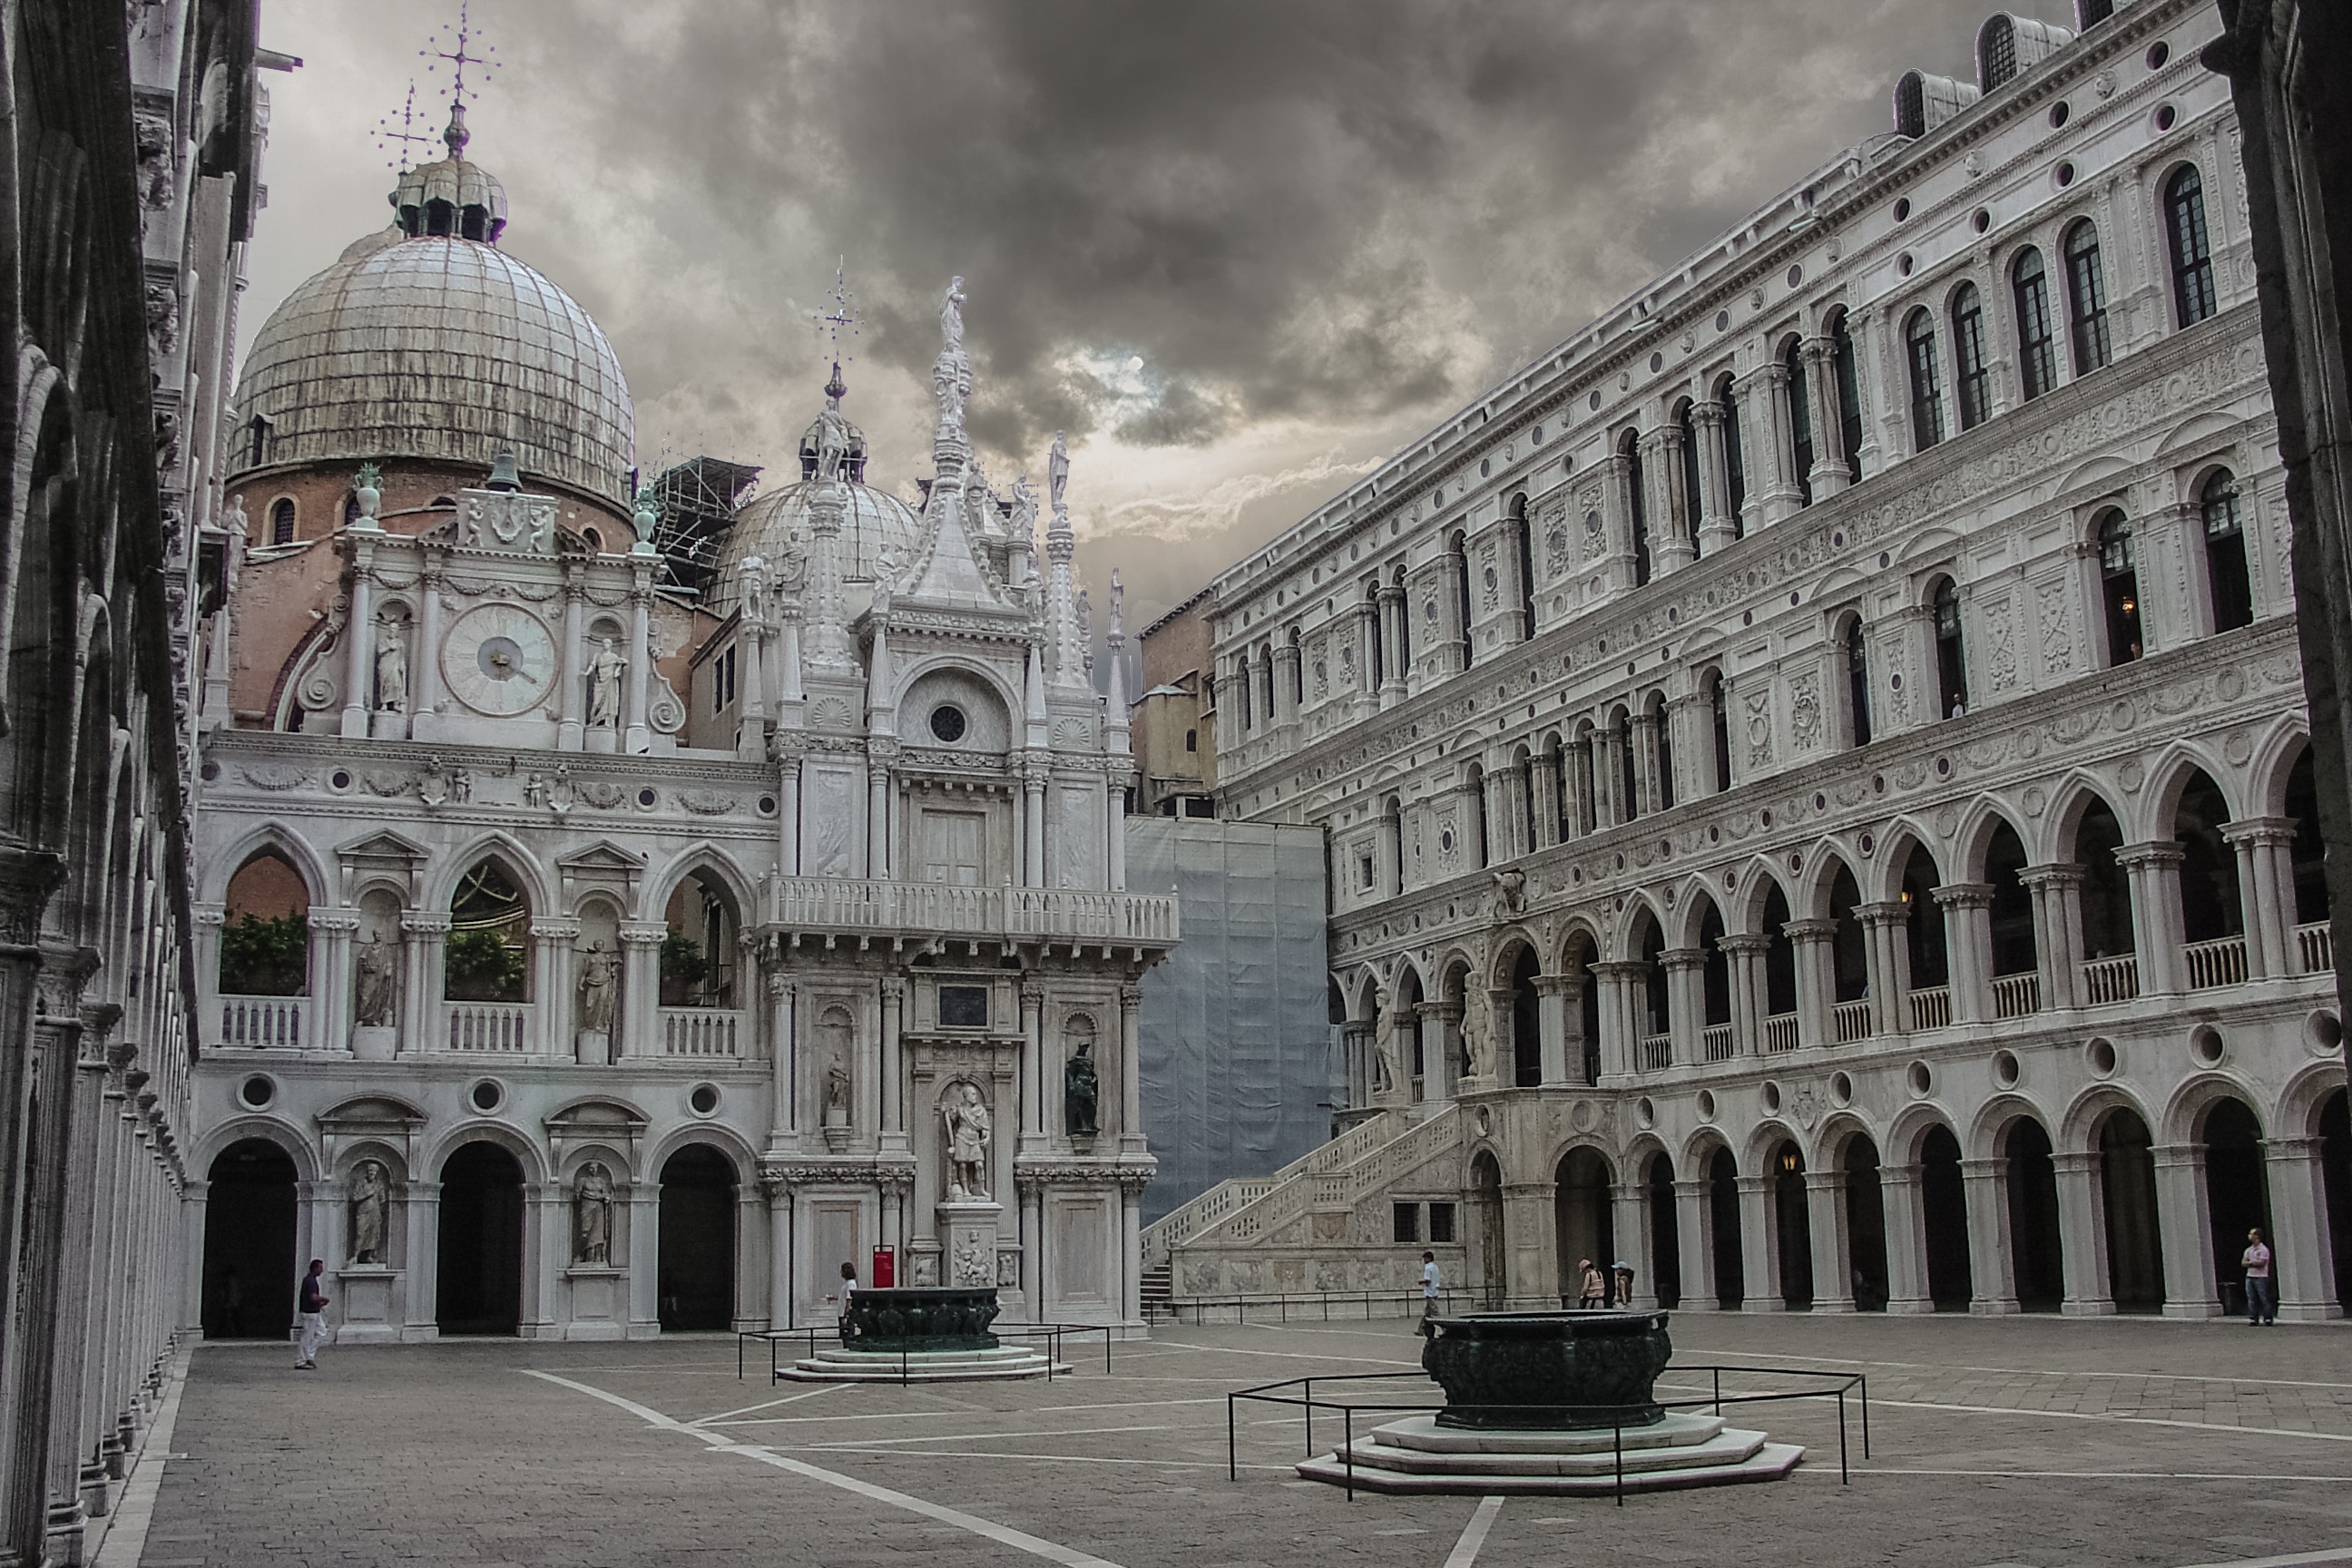
architecture, sky, street, building, palace, city, cityscape, travel, plaza, storm, landmark, italy, facade, venice, church, cathedral, tourism, place of worship, courtyard, arches, venezia, town square, doge, basilica, dome, italian, metropolis, venetian, ancient history, human settlement, doges palace